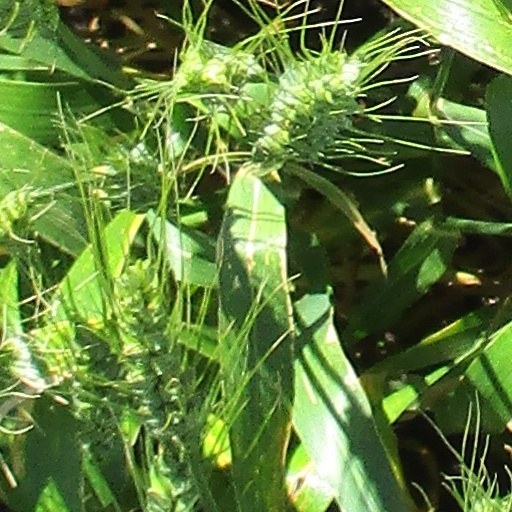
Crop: wheat